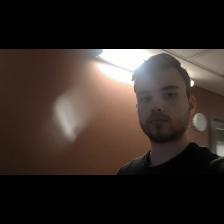
Label: Human